Multiple factor analysis

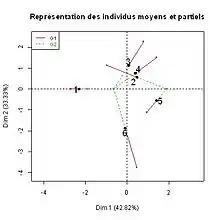
Figure 3. MFA. Test data. Superimposed representation of mean and partial clouds.

In the example (figure 3), individual 1 is characterized by a small size (i.e. small values) both in terms of group 1 and group 2 (partial points of the individual 1 have a negative coordinate and are close one another). On the contrary, the individual 5 is more characterized by high values for the variables of group 2 than for the variables of group 1 (for the individual 5, group 2 partial point lies further from the origin than group 1 partial point). This reading of the graph can be checked directly in the data.